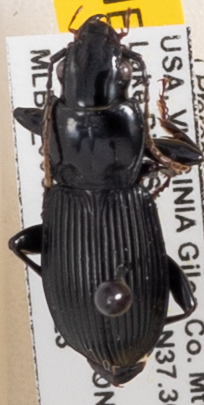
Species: Pterostichus coracinus
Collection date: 2022-08-23 04:00:00
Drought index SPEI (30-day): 1.13
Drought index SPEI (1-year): -0.46
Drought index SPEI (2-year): -0.39